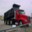
Label: truck